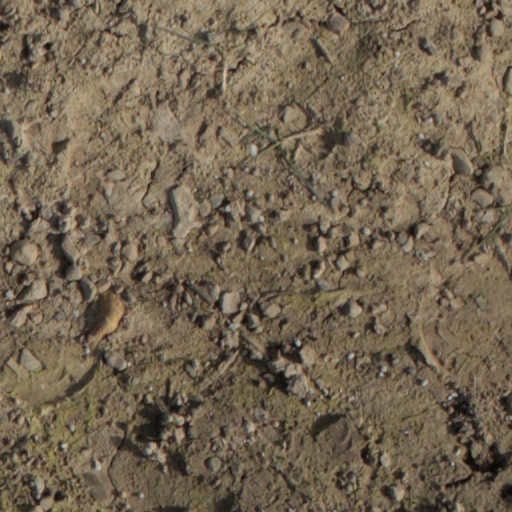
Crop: wheat